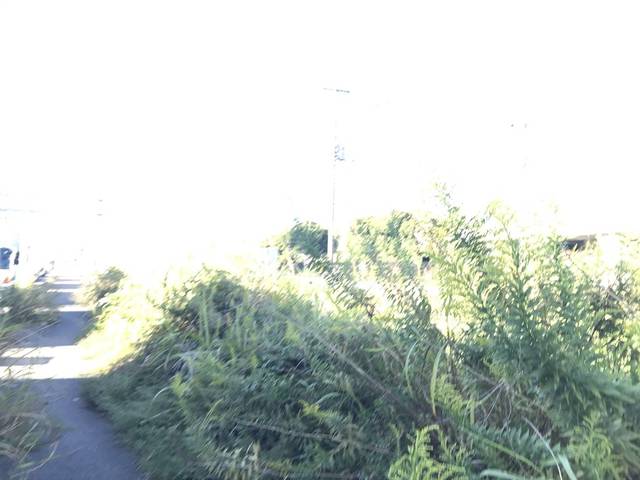
Region: Japan
Coordinates: 35.803, 139.62